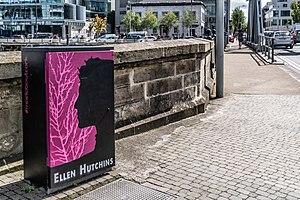
Ellen Hutchins est une des premières botanistes irlandaises.